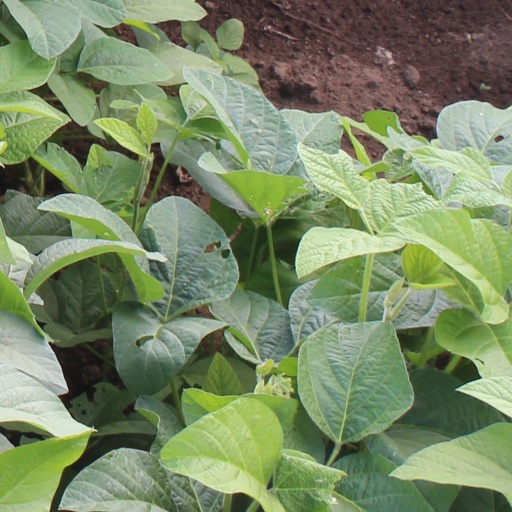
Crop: soybean